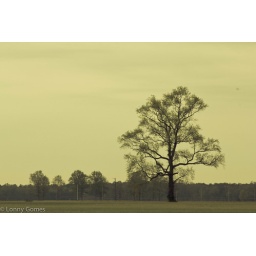
I *think* it's a sycamore tree. It was a huge tree that sat out in a field by itself.